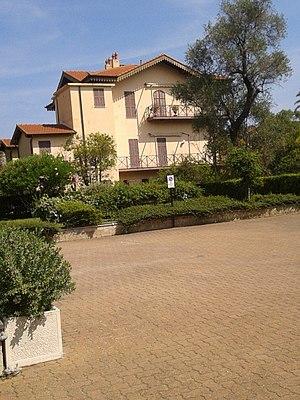
L'église anglicane de Bordighera est un ancien lieu de culte anglican situé via Regina Vittoria à Bordighera, dans la province d'Imperia, en Ligurie. L'édifice, ainsi que Villa Rosa, font partie des biens protégés par la Surintendance pour les biens architecturaux et les paysages de la Ligurie.
Clarence Bicknell est un écrivain britannique de langue espéranto, archéologue et botaniste.